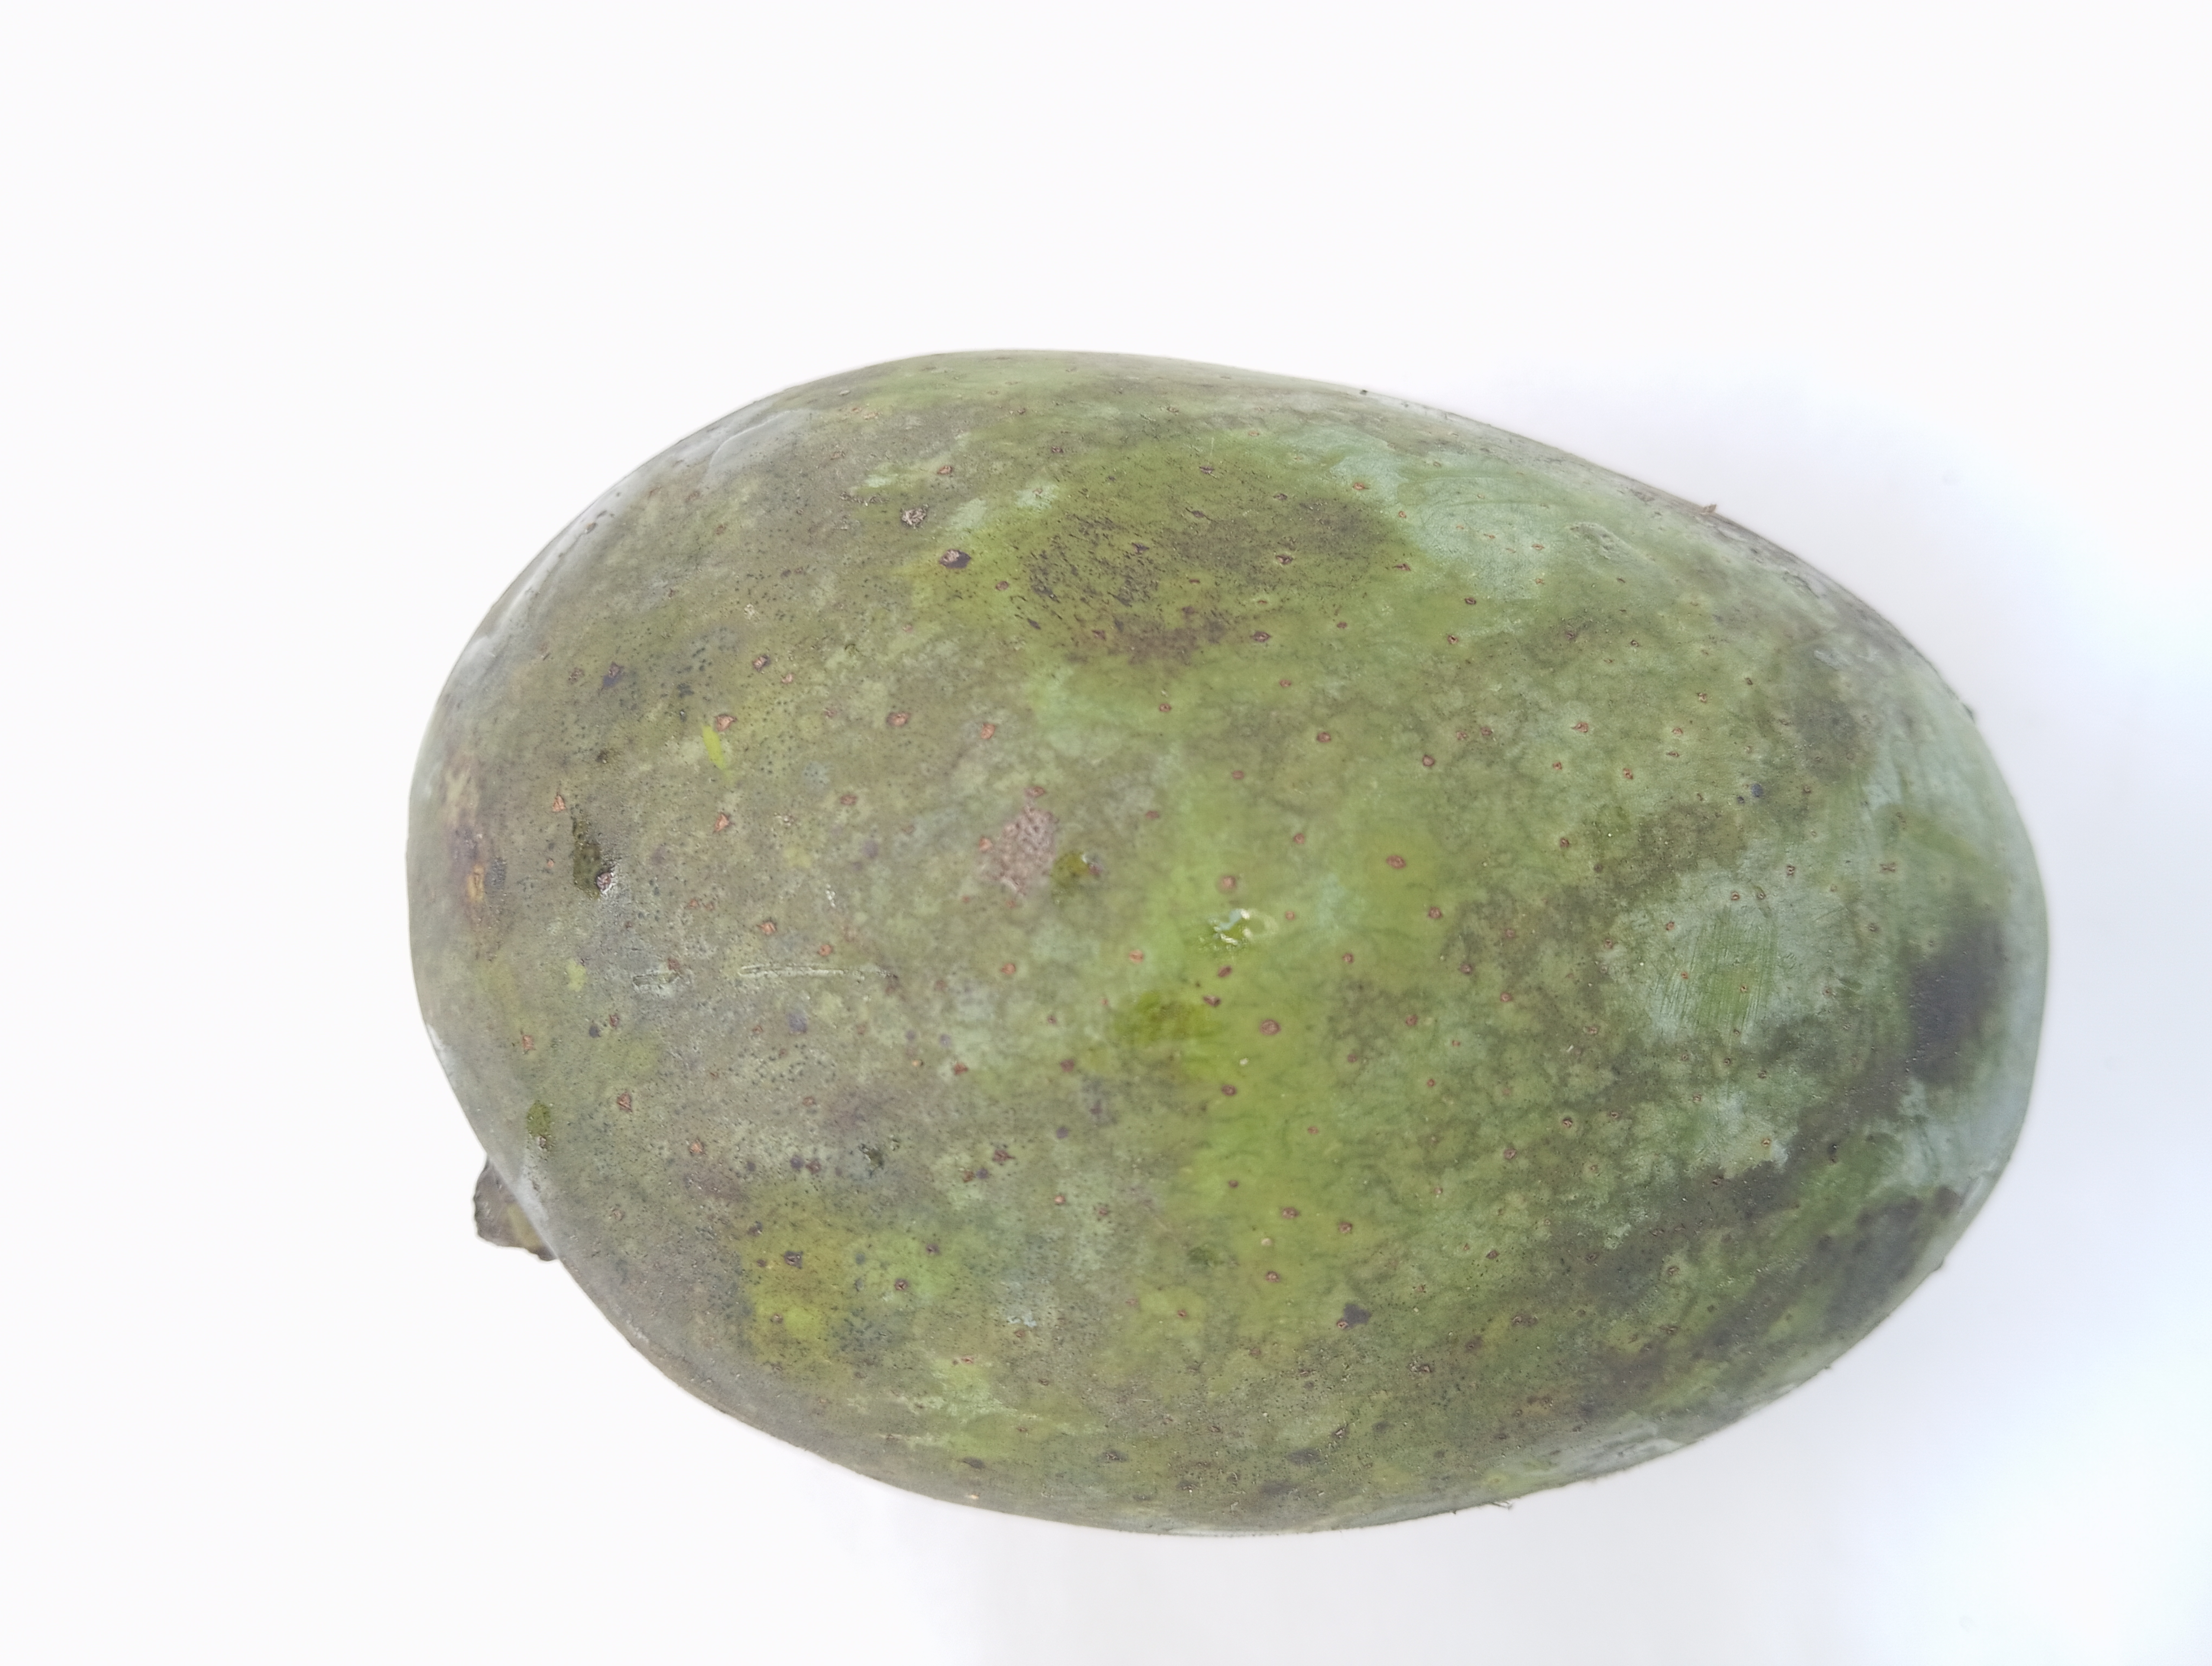
Mango variety: Fazli